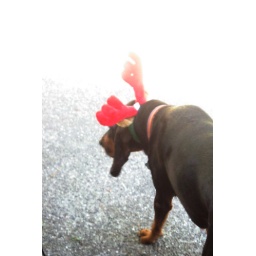
around the house dogs 04